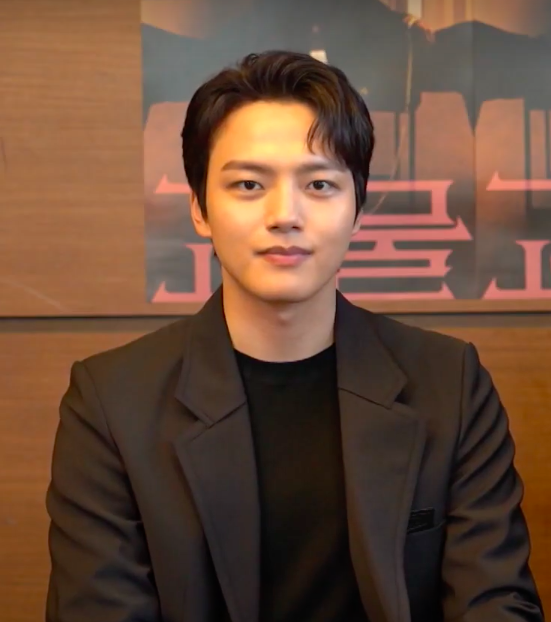
ยอ จิน-กู

| name = ยอ จิน-กู
| image = Yeojingoo202103.png
| caption = ยอ จิน-กู ในปี 2021
| birth_place = โซล เกาหลีใต้
| education = มหาวิทยาลัยจุงอัง
| years_active = 2005–ปัจจุบัน
| agent = JANUS Entertainment
| website =
ยอ จิน-กู (อักษรโรมัน: Yeo Jin-goo; ฮันกึล: 여 진 구; เกิด 13 สิงหาคม ค.ศ. 1997) เป็นนักแสดงชายชาวเกาหลีใต้ เขาเริ่มต้นอาชีพนักแสดงเด็ก และมีผลงานเด่นจากละครเรื่อง "Giant (TV series)|Giant" (2011), "ลิขิตรักตะวันและจันทรา" (2012), และ "รักสุดใจ" (2012).
และในปี 2013 เขาได้แสดงภาพยนตร์เรื่อง Hwayi: A Monster Boy และเรื่องนี้ทำให้เขาได้รับรางวัล Blue Dragon Film Awards .เขามีน้องชาย 1คน
==ผลงาน==
===ภาพยนตร์===
| class="wikitable"
|-
! ปี
! รายการ
! บทบาท
! ประเภท
! ความยาว
! เข้าฉาย (เกาหลี)
|-
| rowspan="2" |2560
|1987
|Park Jong-Chul
|TBA
|TBA
|TBA
|-
|Warriors of the Dawn
|Prince Gwanghae
|Period-16th Century
|130 นาที
|31 พฤษภาคม 2560
|-
| rowspan=2|2558
| "Shoot Me in the Heart"
| อีซูมยอง
| Drama
| 102 นาที
| 28 มกราคม 2558
|-
| "The Long Way Home"
| Young-Gwang
| War / Period-1950
| 112 นาที
| 24 กันยายน 2558
|-
| rowspan=2|2557
| "Mr. Perfect"
| Lee Byung-Joo
| Comedy / Drama
| 109 นาที
| 3 เมษายน 2557
|-
| "Tazza: The Hidden Card"
| Aw-Kwi's pupil
| Suspense-Thriller / Gambling
| 147 นาที
| 3 กันยายน 2557
|-
| rowspan=3|2556
|
|-
| "Sky Force 3D"
| Ace
|(Korean language|Korean dubbing (filmmaking)|dubbing)
|
|
|-
| " Hwayi: A Monster Boy "
| ฮวาอี / คิม กึนยอง
| Action / Suspense-Thriller
| 125 นาที
| 9 ตุลาคม 2556
|-
| rowspan=4|2551
| "Are You Crazy / Santamaria "
| Da-Sung
| Comedy
| 104 นาที
| 10 กรกฎาคม 2551
|-
| "Sorry Apple"
| เด็กประถม
| (short film)
| 118 นาที
| 16 ตุลาคม 2551
|-
| "Antique"
| Kim Jin-hyuk (young)
| Comedy / Drama
| 105 นาที
| 13 พฤศจิกายน 2551
|-
| " A Frozen Flower "
| Hong-Lim (young)
| Period / Drama
| 133 นาที
| 30 ธันวาคม 2551
|-
| 2549
| "No Mercy for the Rude"
| Killa (young)
| Comed / Action / Noir
| 113 นาที
| 24 กันยายน 2549
|-
| 2548
| "Sad Movie"
| พัก ฮวี-ชัง
| Melodrama / Romance / Tearjerker
| 108 นาที
| 20 ตุลาคม 2548
|-
|
===ละครโทรทัศน์===
===มิวสิกวิดีโอ===
==อ้างอิง==
==แหล่งข้อมูลอื่น==
* Yeo Jin-goo at Cyworld
*
*
*
หมวดหมู่:บุคคลจากโซล
หมวดหมู่:นักแสดงชายชาวเกาหลีใต้
หมวดหมู่:นักแสดงเด็กชาวเกาหลีใต้
หมวดหมู่:ผู้เข้าแข่งขันรายการรันนิ่งแมน
หมวดหมู่:นักแสดงภาพยนตร์ชาวเกาหลีใต้
หมวดหมู่:ผู้ได้รับรางวัลบลูดรากอนฟิล์ม สาขานักแสดงชายหน้าใหม่ยอดเยี่ยม
หมวดหมู่:ศิษย์เก่าจากมหาวิทยาลัยจุงอัง
หมวดหมู่:นักแสดงชายจากโซล